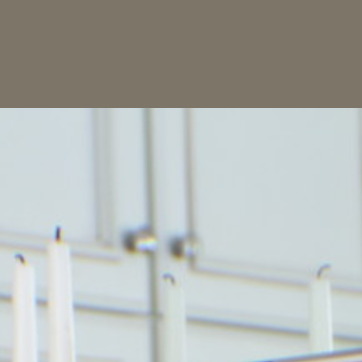
Material: mirror